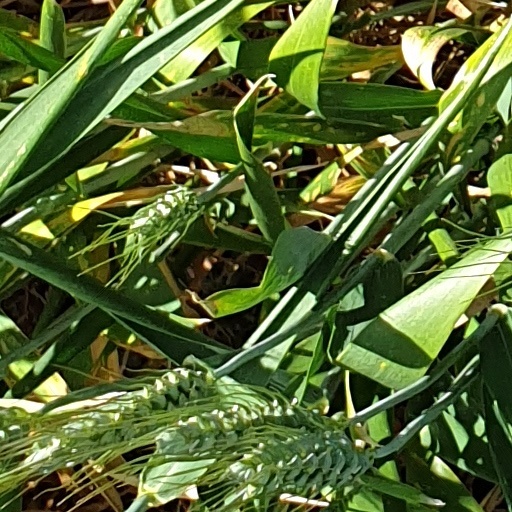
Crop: wheat